Olga Ivanova (politician)

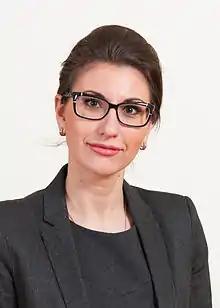
Ivanova in 2015.

Olga Ivanova (born 15 October 1984, in Narva) is an Estonian politician, and a member of the Estonian Centre Party. She was chosen to the Estonian Parliament in the 2015 election with 1,948 personal votes. Ivanova has worked as Lasnamäe district elder since 2011.